2019 Cricket World Cup final

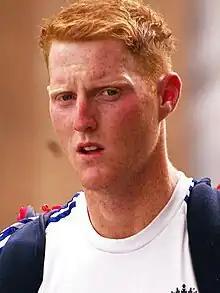
Ben Stokes was named Man of the Match.

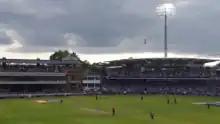
England scored 14 runs in the final over to tie the match.

Defending a middling score, the New Zealand bowlers bowled effectively, hampering England's top order, with only Jonny Bairstow managing more than a start with 36. With the loss of their top order, England fell to 86/4 in the 24th over; however, a century partnership between Ben Stokes and Jos Buttler for the fifth wicket got them back into the game before Buttler was caught. But with five overs to play, England still required another 46 runs and the bottom order were forced to bat more aggressively. Stokes managed to farm the strike and, more crucially, score runs, leaving England needing 15 to win from the final over, two wickets still in hand. After two dot balls, Stokes hit a six into the stands at deep mid-wicket, bringing their score to 233/8.